No. 110 Squadron RAF

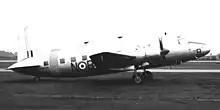
A Vickers 664 Valetta, T.3 'N-B' of RAF College Cranwell at Blackbushe Airport

The squadron reformed again on 1 June 1946 at RAF Kai Tak via the renumbering of No. 96 Squadron, and was equipped with Douglas Dakotas. In 1948, the squadron took part in Operation Firedog during the Malayan emergency. In October 1951, the squadron converted to the Vickers Valetta which it operated until disbanding on 31 December 1957.